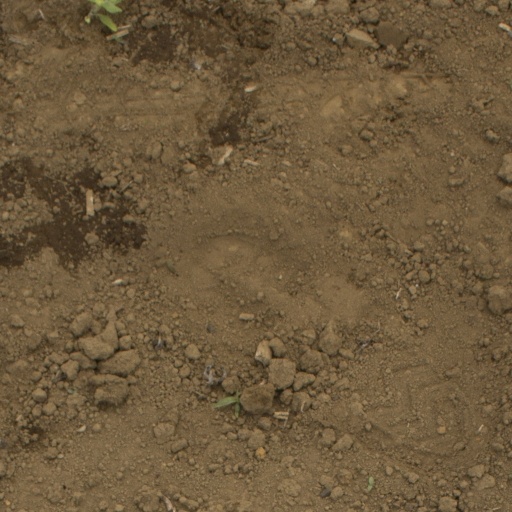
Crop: Jerusalem artichoke